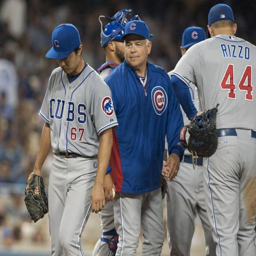
cheers up pitcher as he sends him down from the mound on saturday .